Ultimate Recipe Showdown

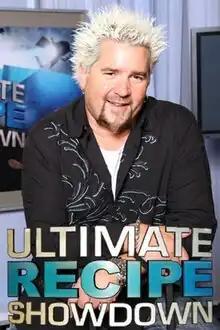

Ultimate Recipe Showdown is a program shown on Food Network. The program was originally hosted by Marc Summers and Guy Fieri. For the second season, Fieri hosted the program alone.